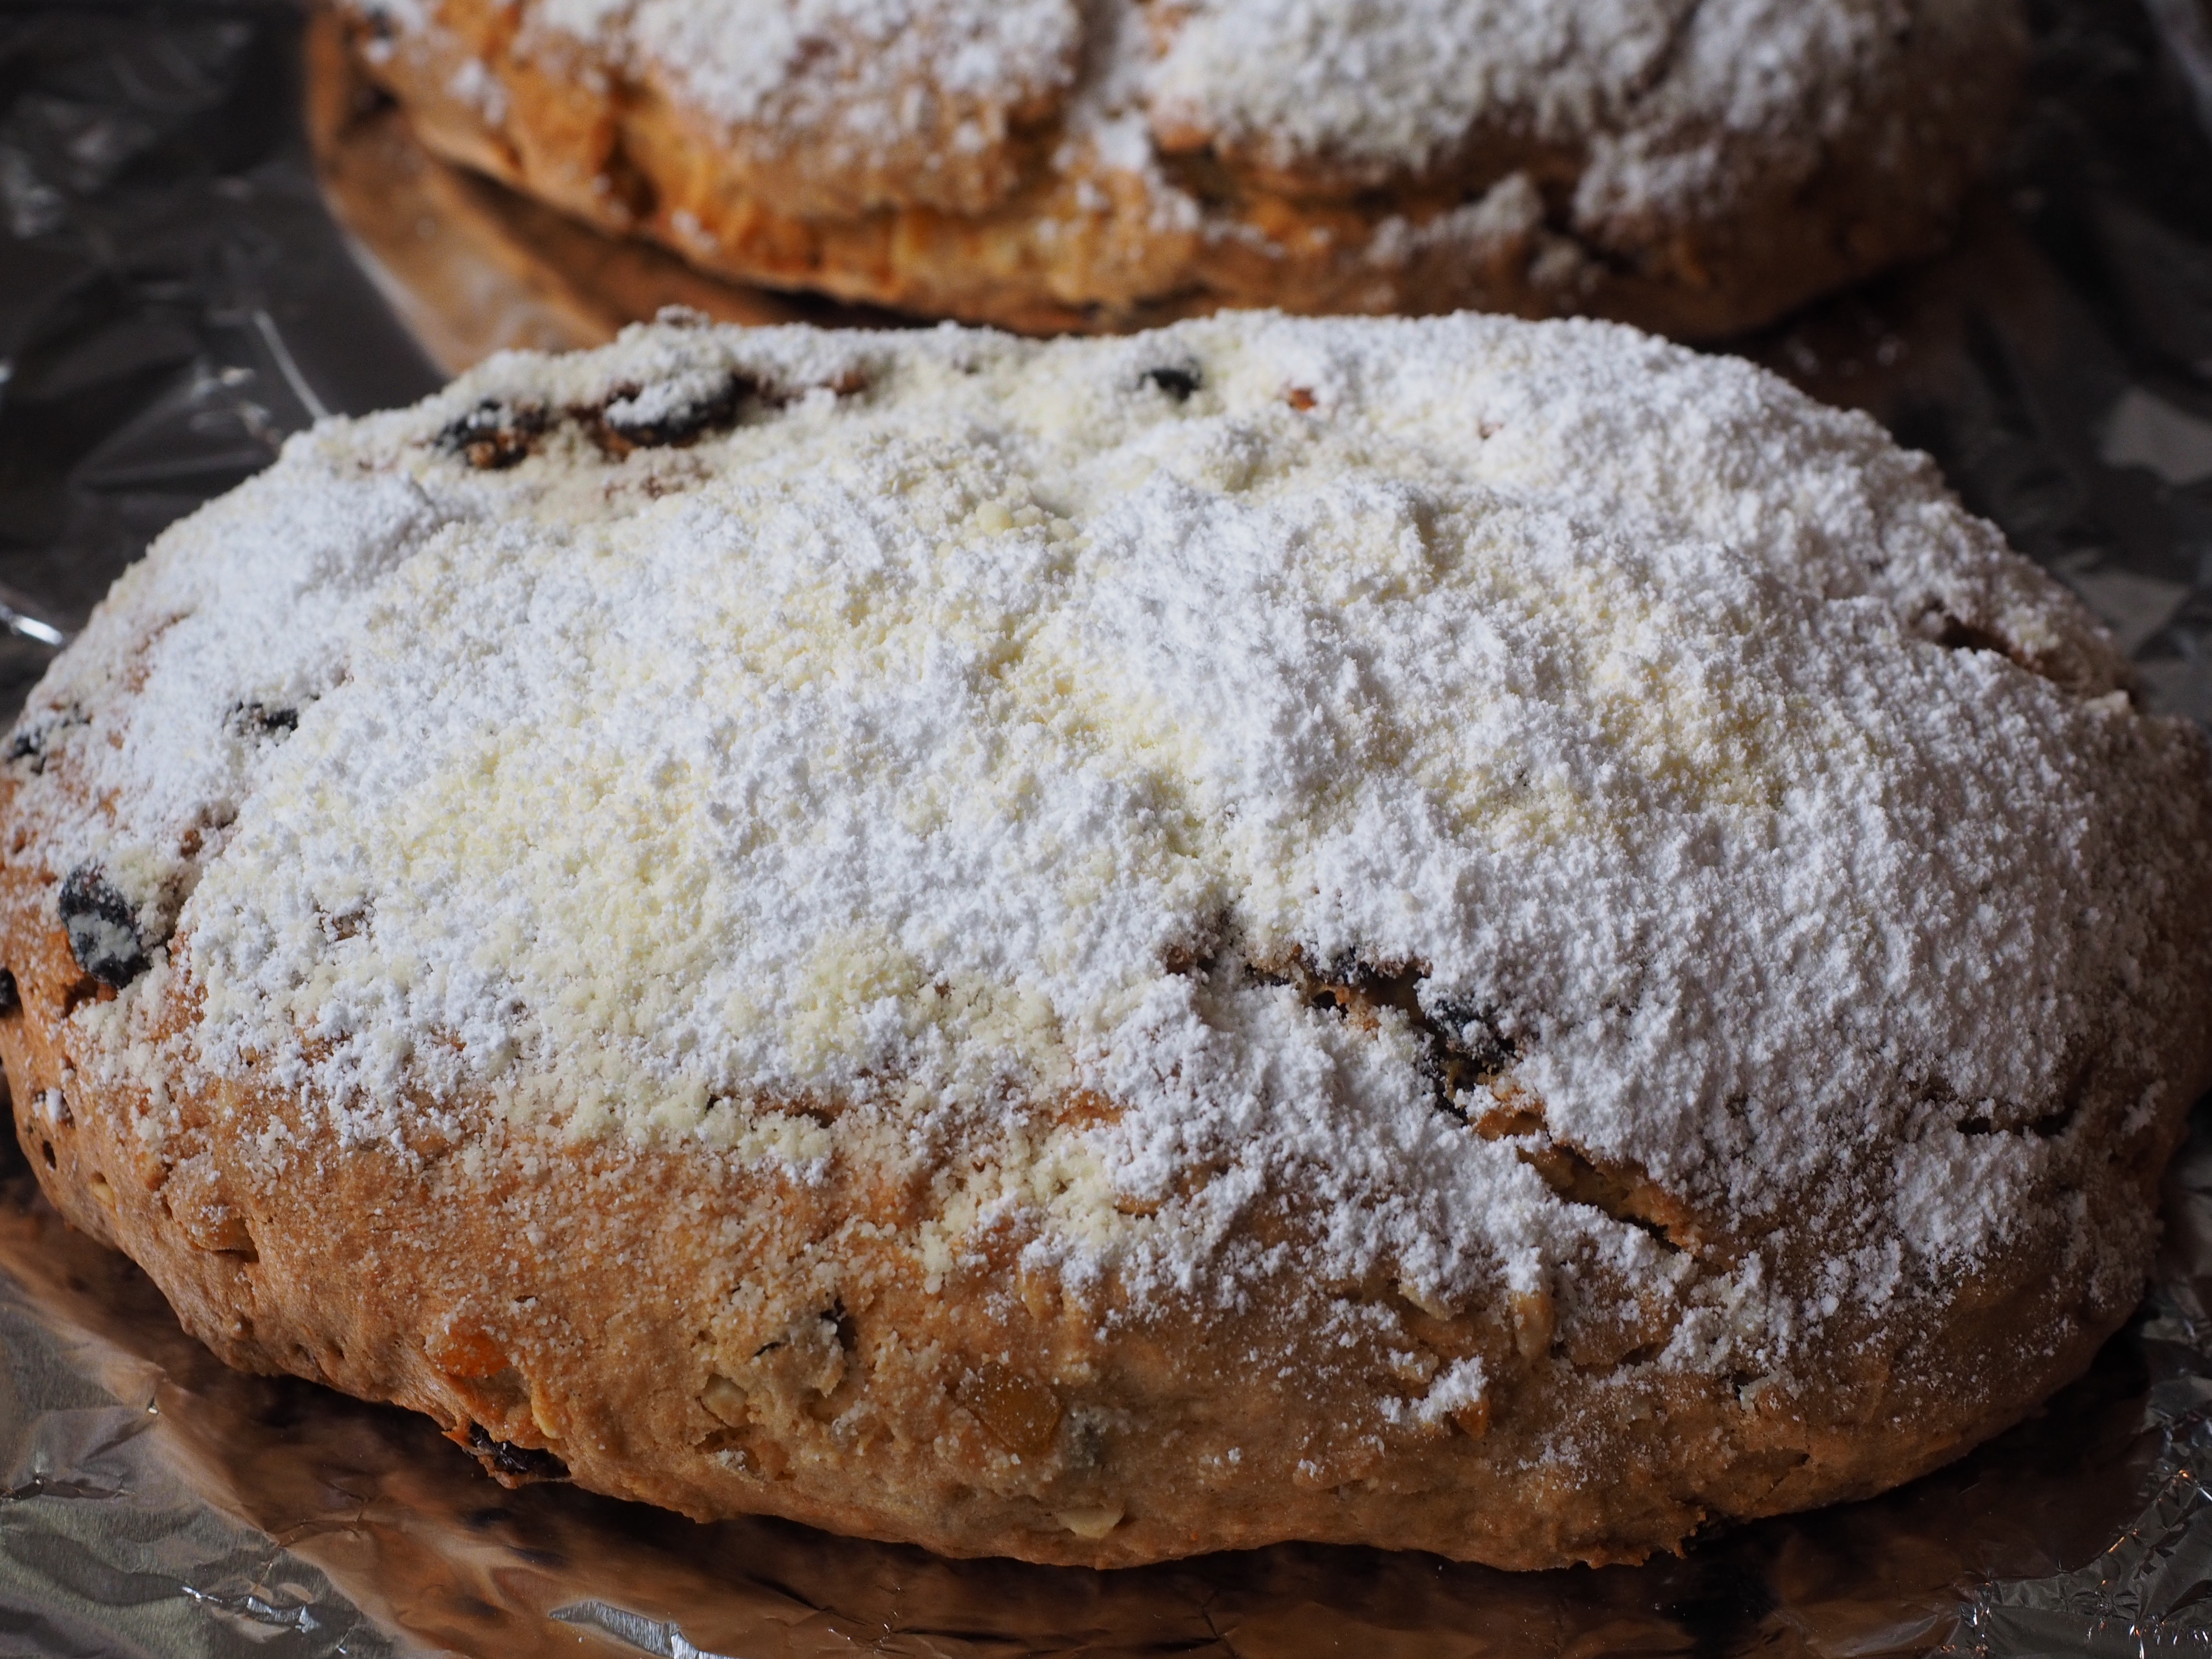
tunnel, dish, food, baking, bread, sourdough, pastries, icing sugar, ciabatta, baked goods, christmas baking, brown bread, beer bread, rye bread, christmas stollen, grass family, whole grain, soda bread, christmas sweets